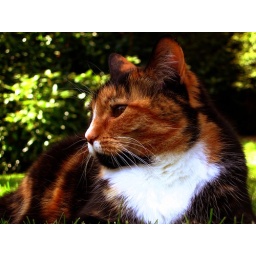
Taken while sitting outside in the sun. Only my face managed to get burnt. Legs remained pale.